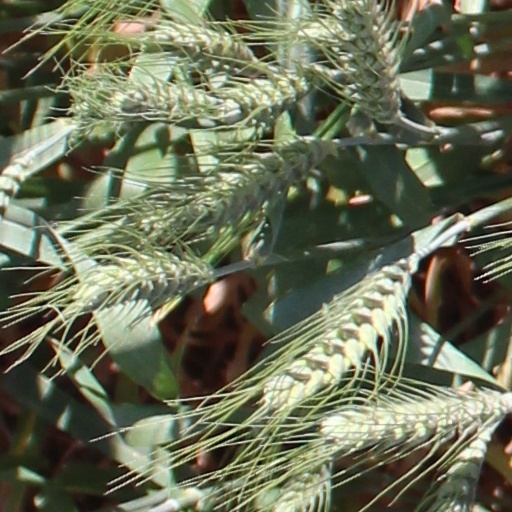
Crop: wheat